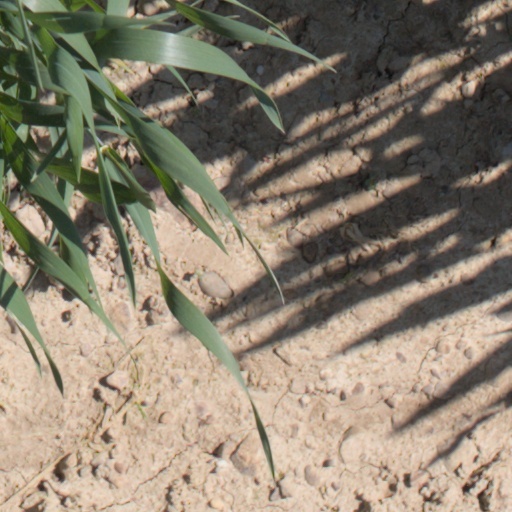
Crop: wheat